Albacete

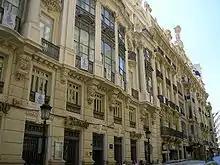
Casas Cabot in Marqués de Molins Street.

The Los Llanos Air Base of Los Llanos is a major air bases in Spain, which is deployed Wing 14 and the most advanced aircraft of the Air Force, like the Eurofighter Typhoon, one of the most advanced fighter aircraft in the world. It is a small town where they work more than 1000 people.